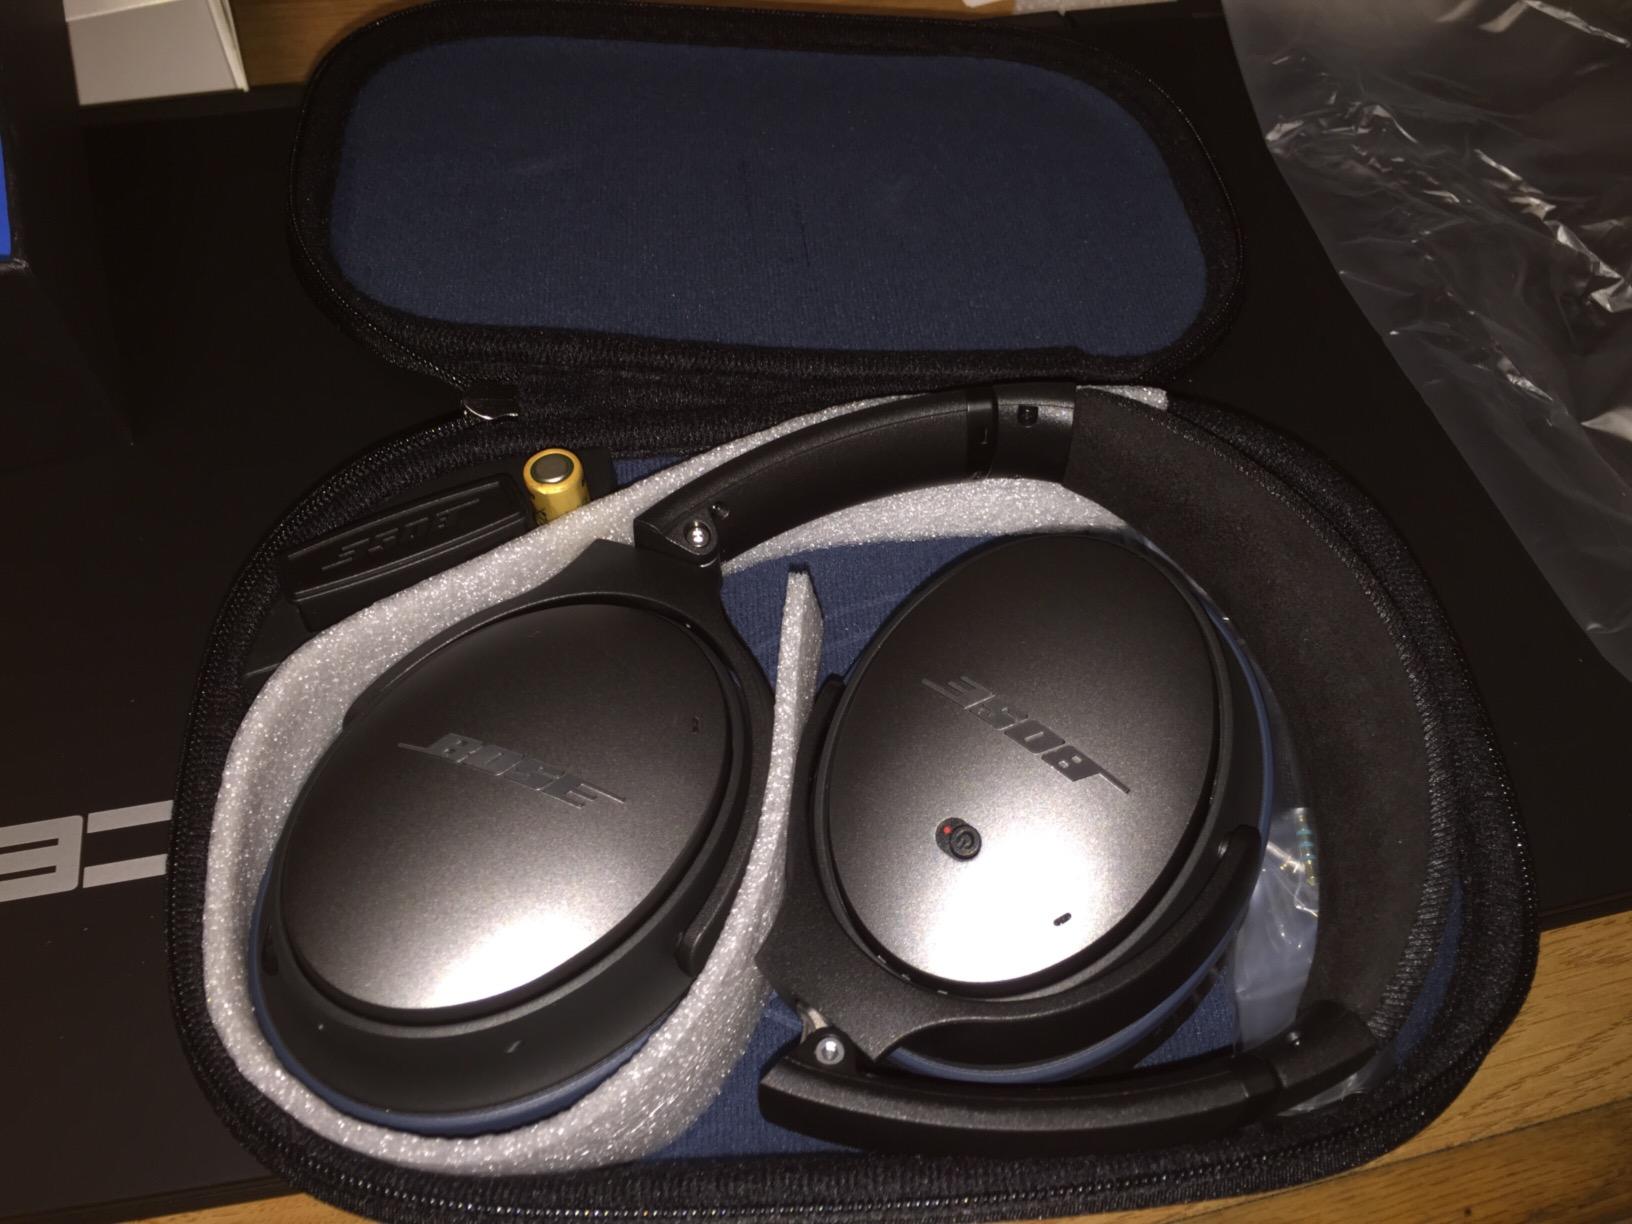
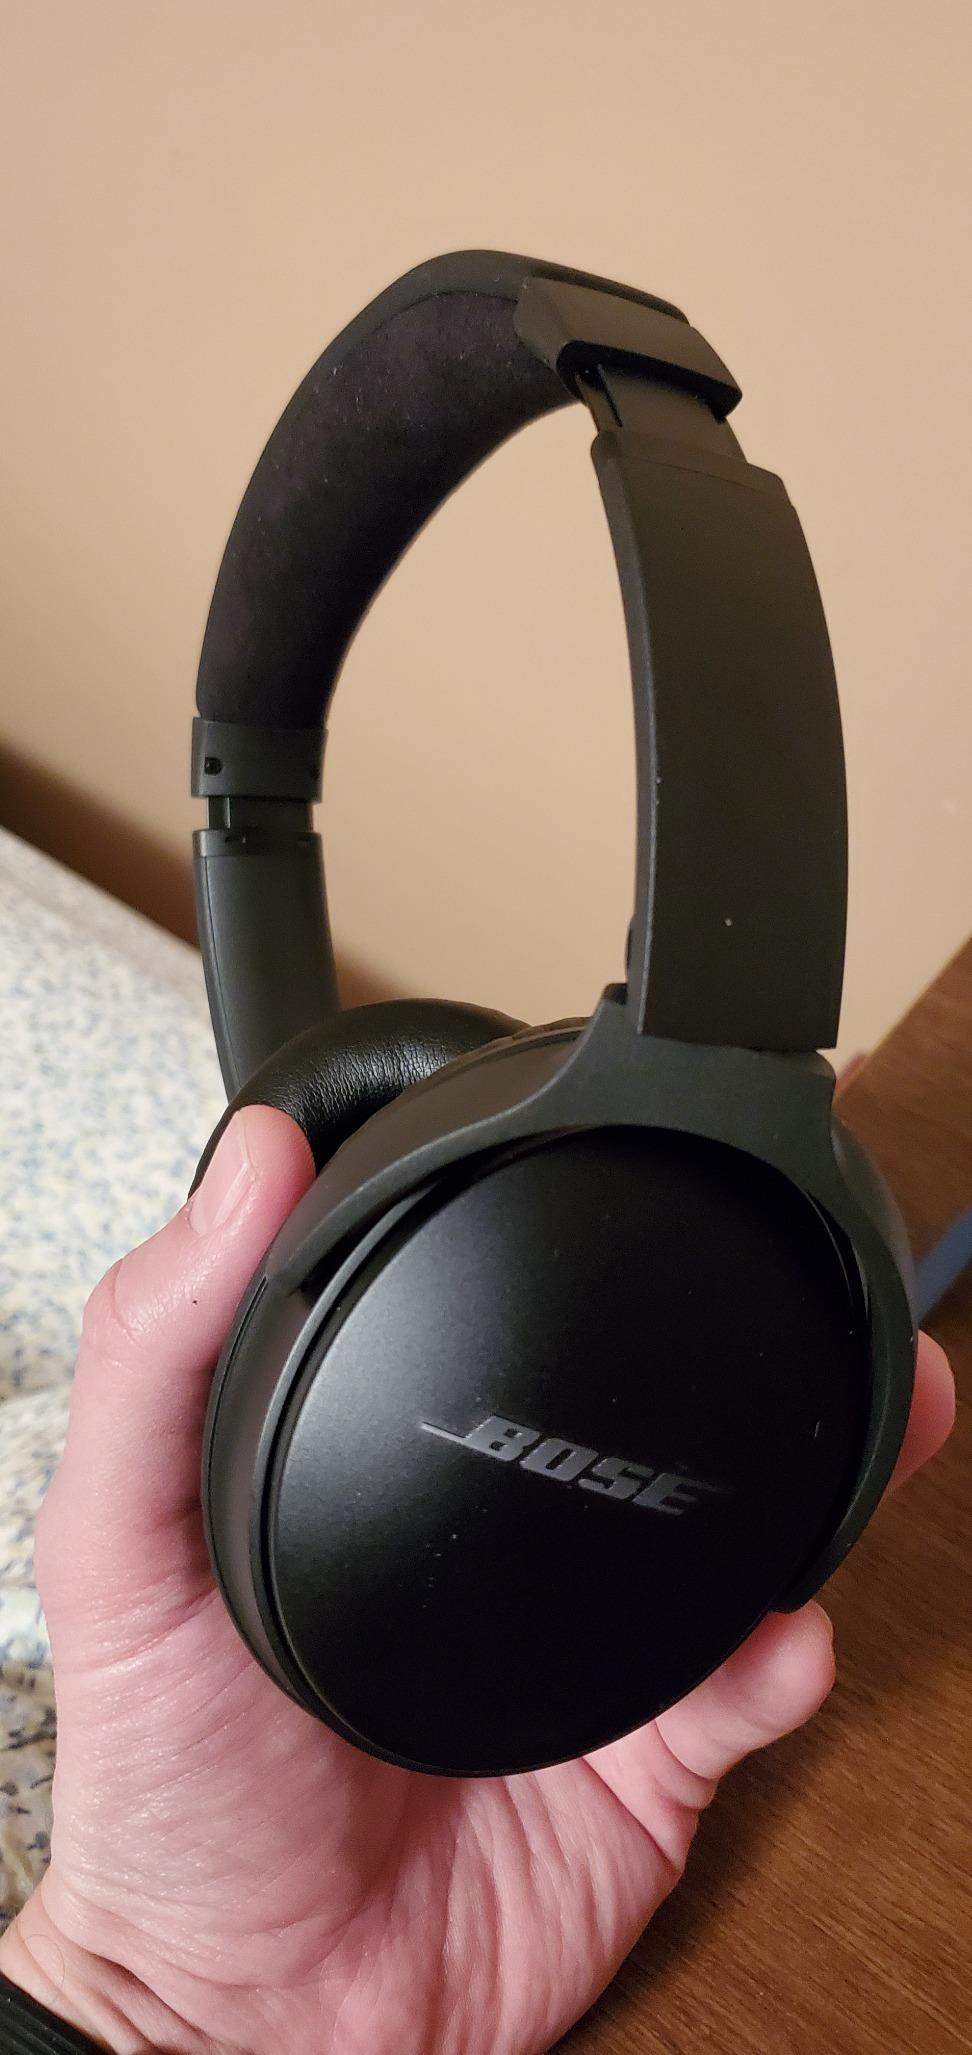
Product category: headphones
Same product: no